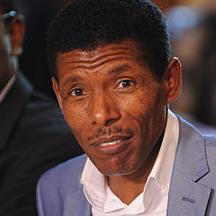
Age: 38